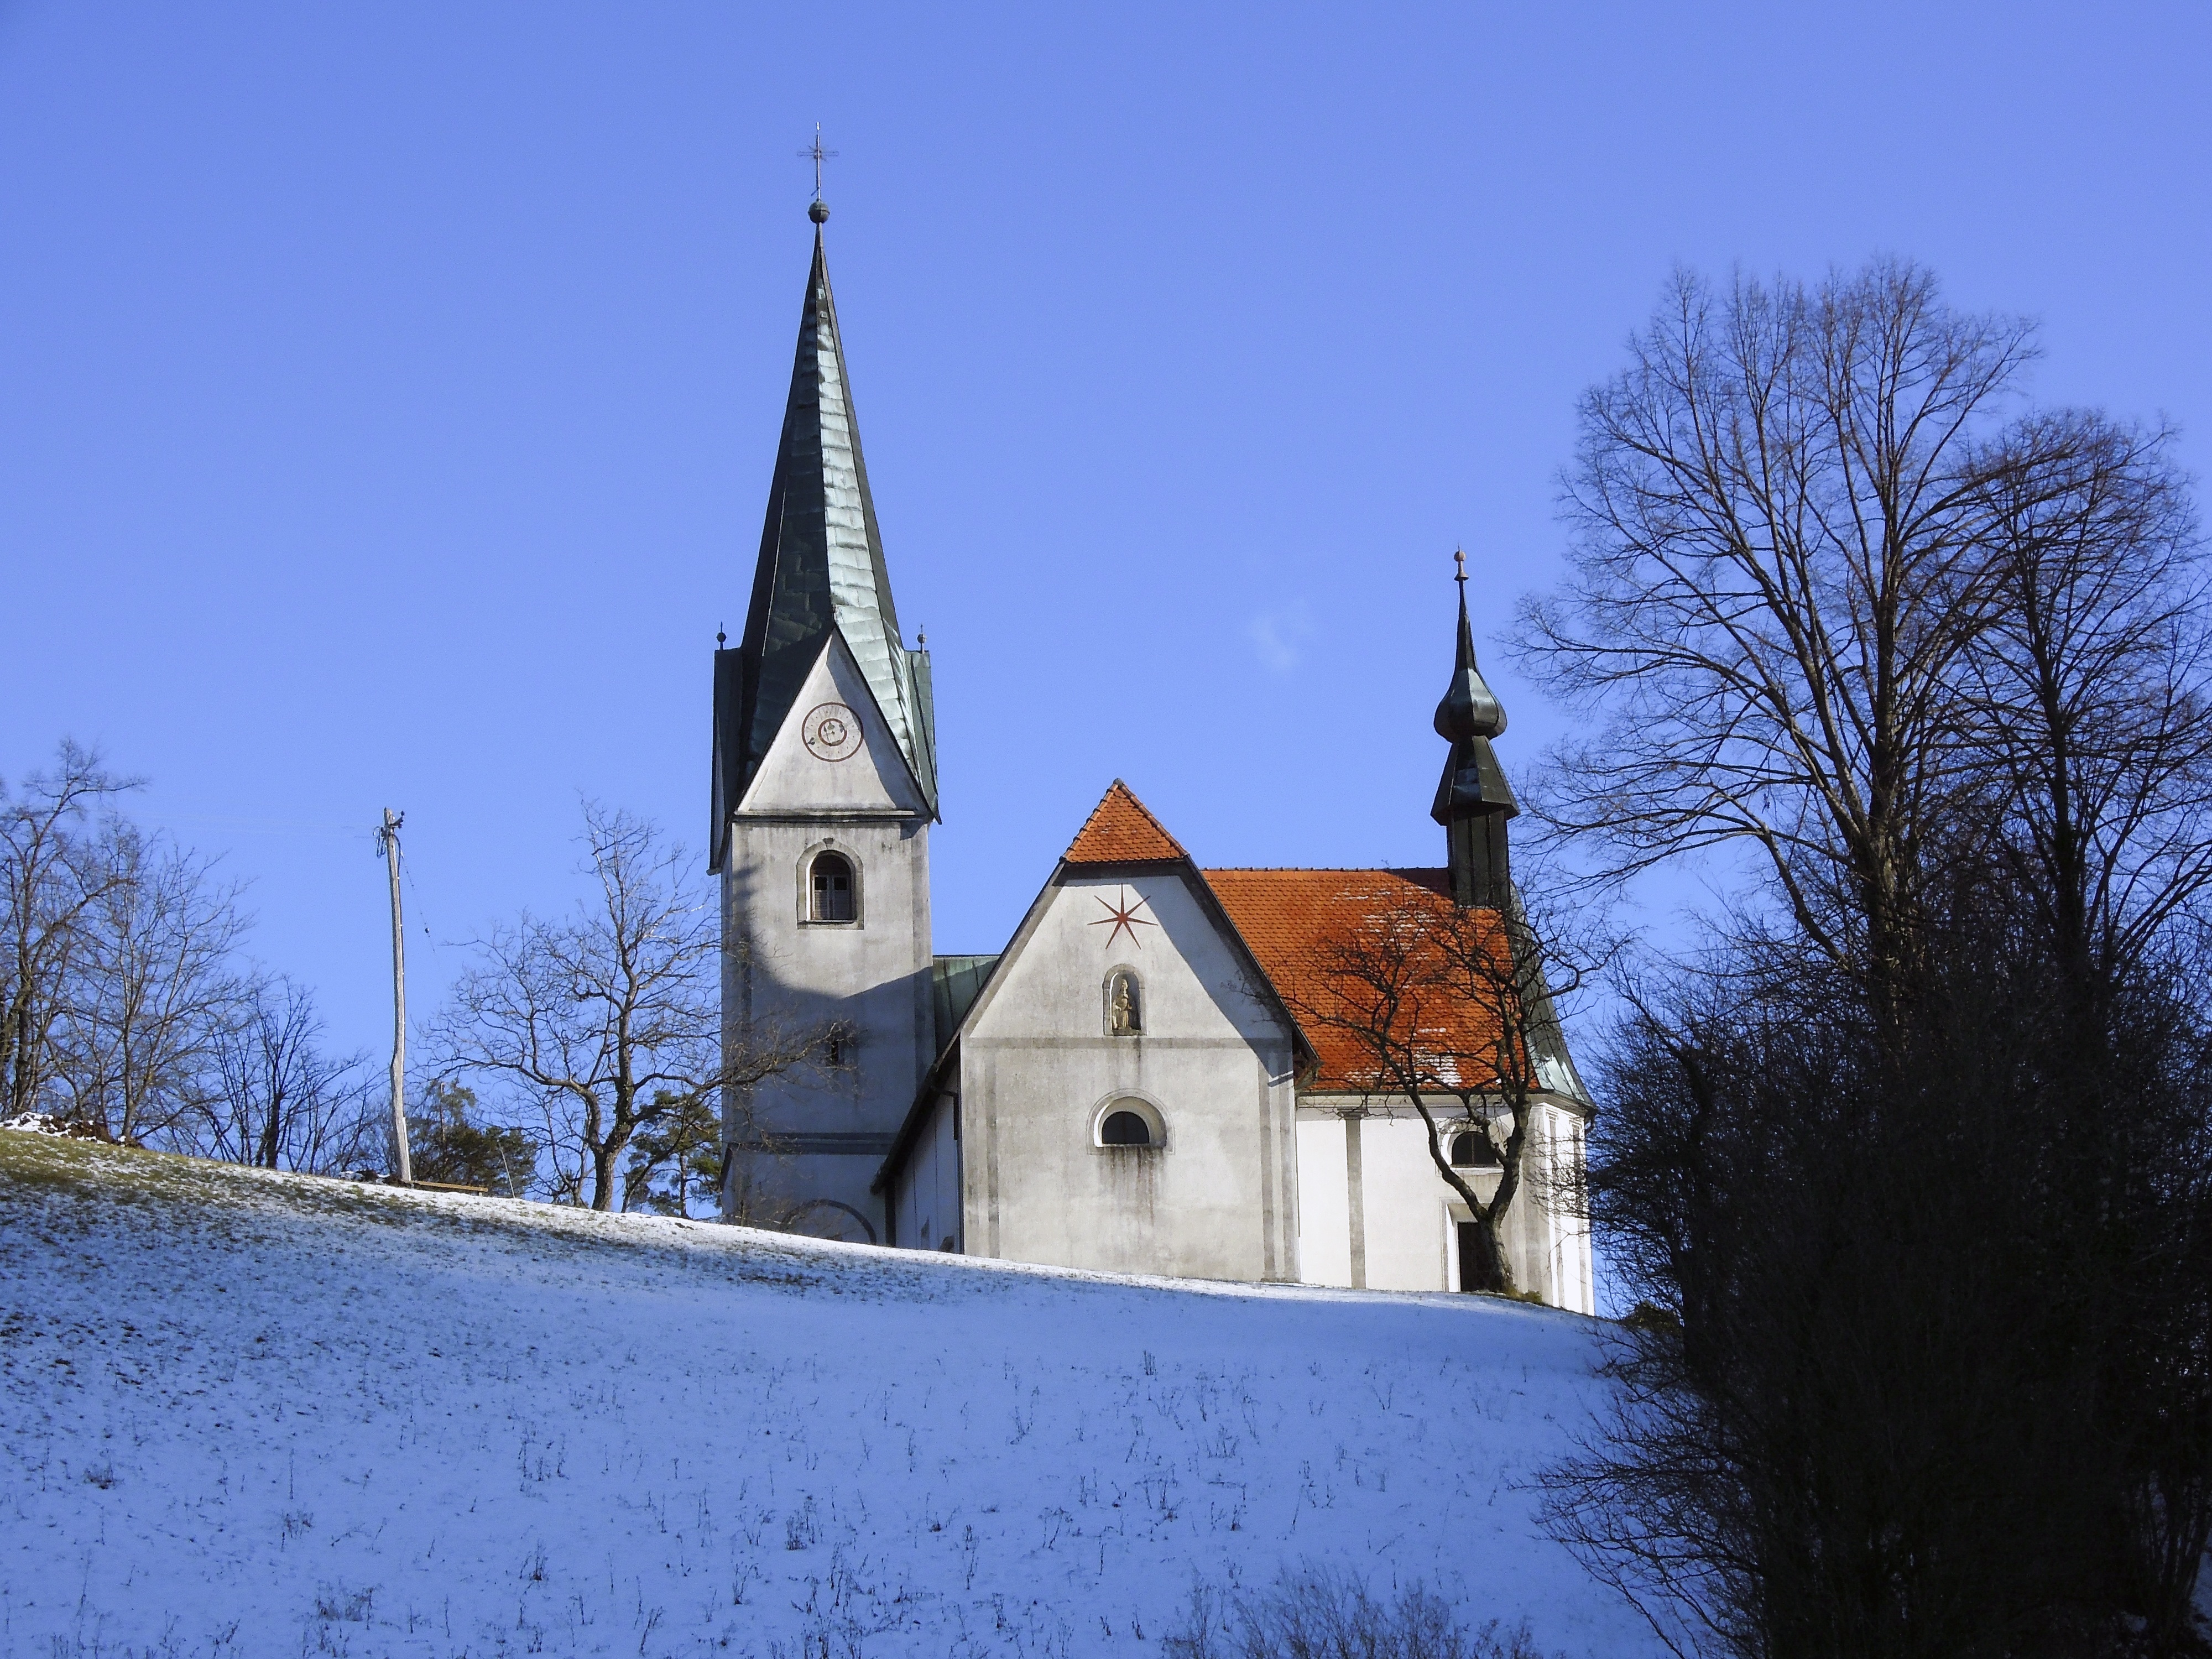
landscape, tree, snow, winter, architecture, countryside, house, building, chateau, mountain range, country, weather, church, chapel, christian, season, place of worship, steeple, scene, rural area